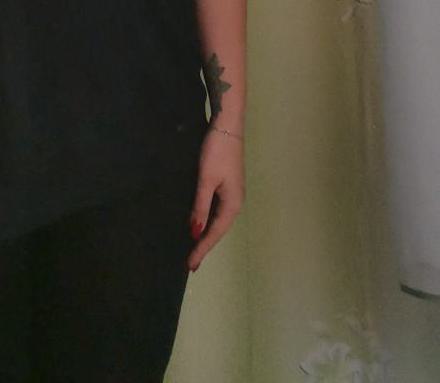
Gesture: no_gesture